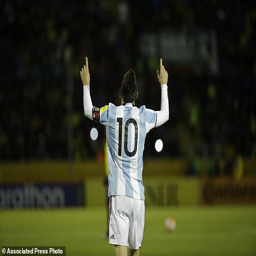
footballer celebrates after scoring against constitutional republic during their qualifying soccer match .